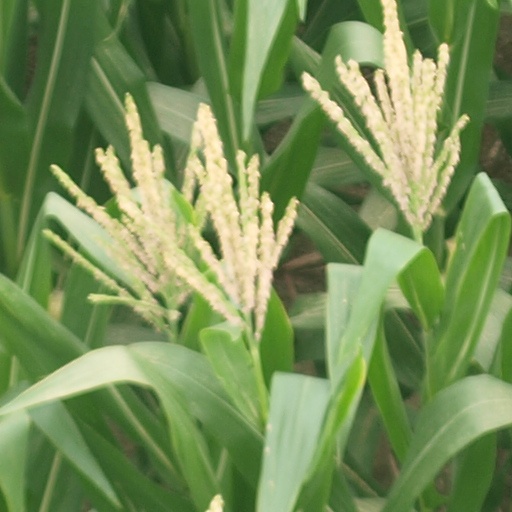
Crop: maize; corn